Harker House (Storm Lake, Iowa)

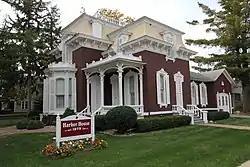

The Harker House is a historic building located in Storm Lake, Iowa, United States. This two-story Second Empire house is attributed to Fort Dodge, Iowa architect James Harker. It is the only local house remaining in this style that has not been torn down or substantially altered. Featuring mansard roofs with dormer windows, a mansarded tower, bracketed cornice, hooded windows and doors, projecting bays, and highly decorative single-story porches, it is a textbook example of the Second Empire style. It was built in 1875 of locally produced brick. The house was listed on the National Register of Historic Places in 1990.